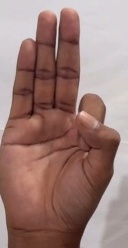
ASL sign: F